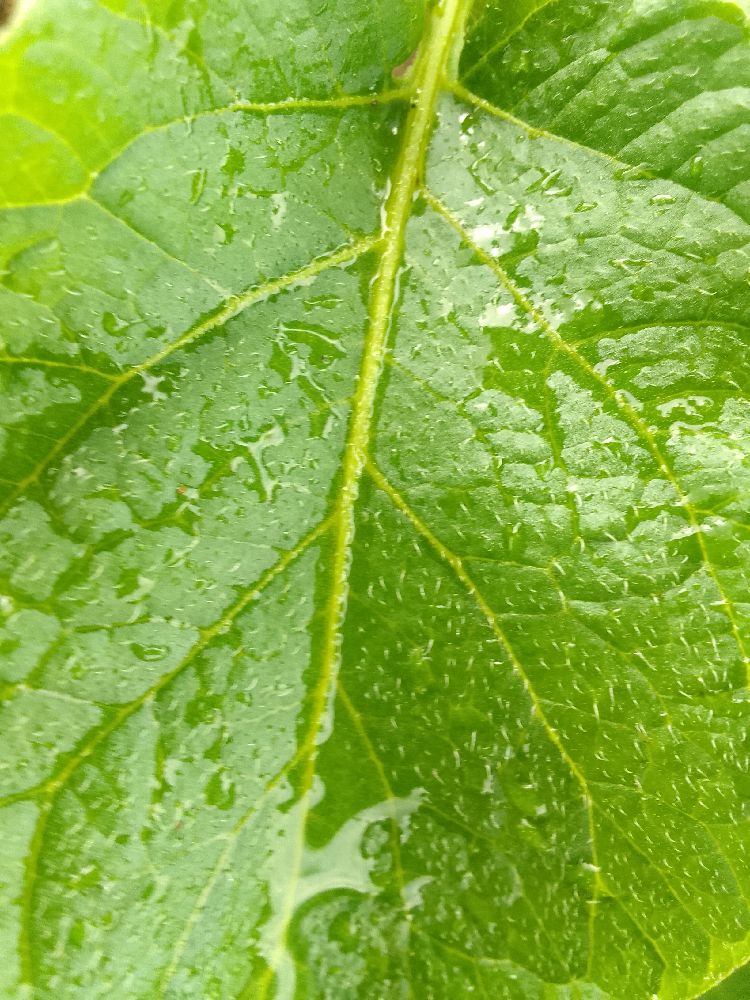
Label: Healthy